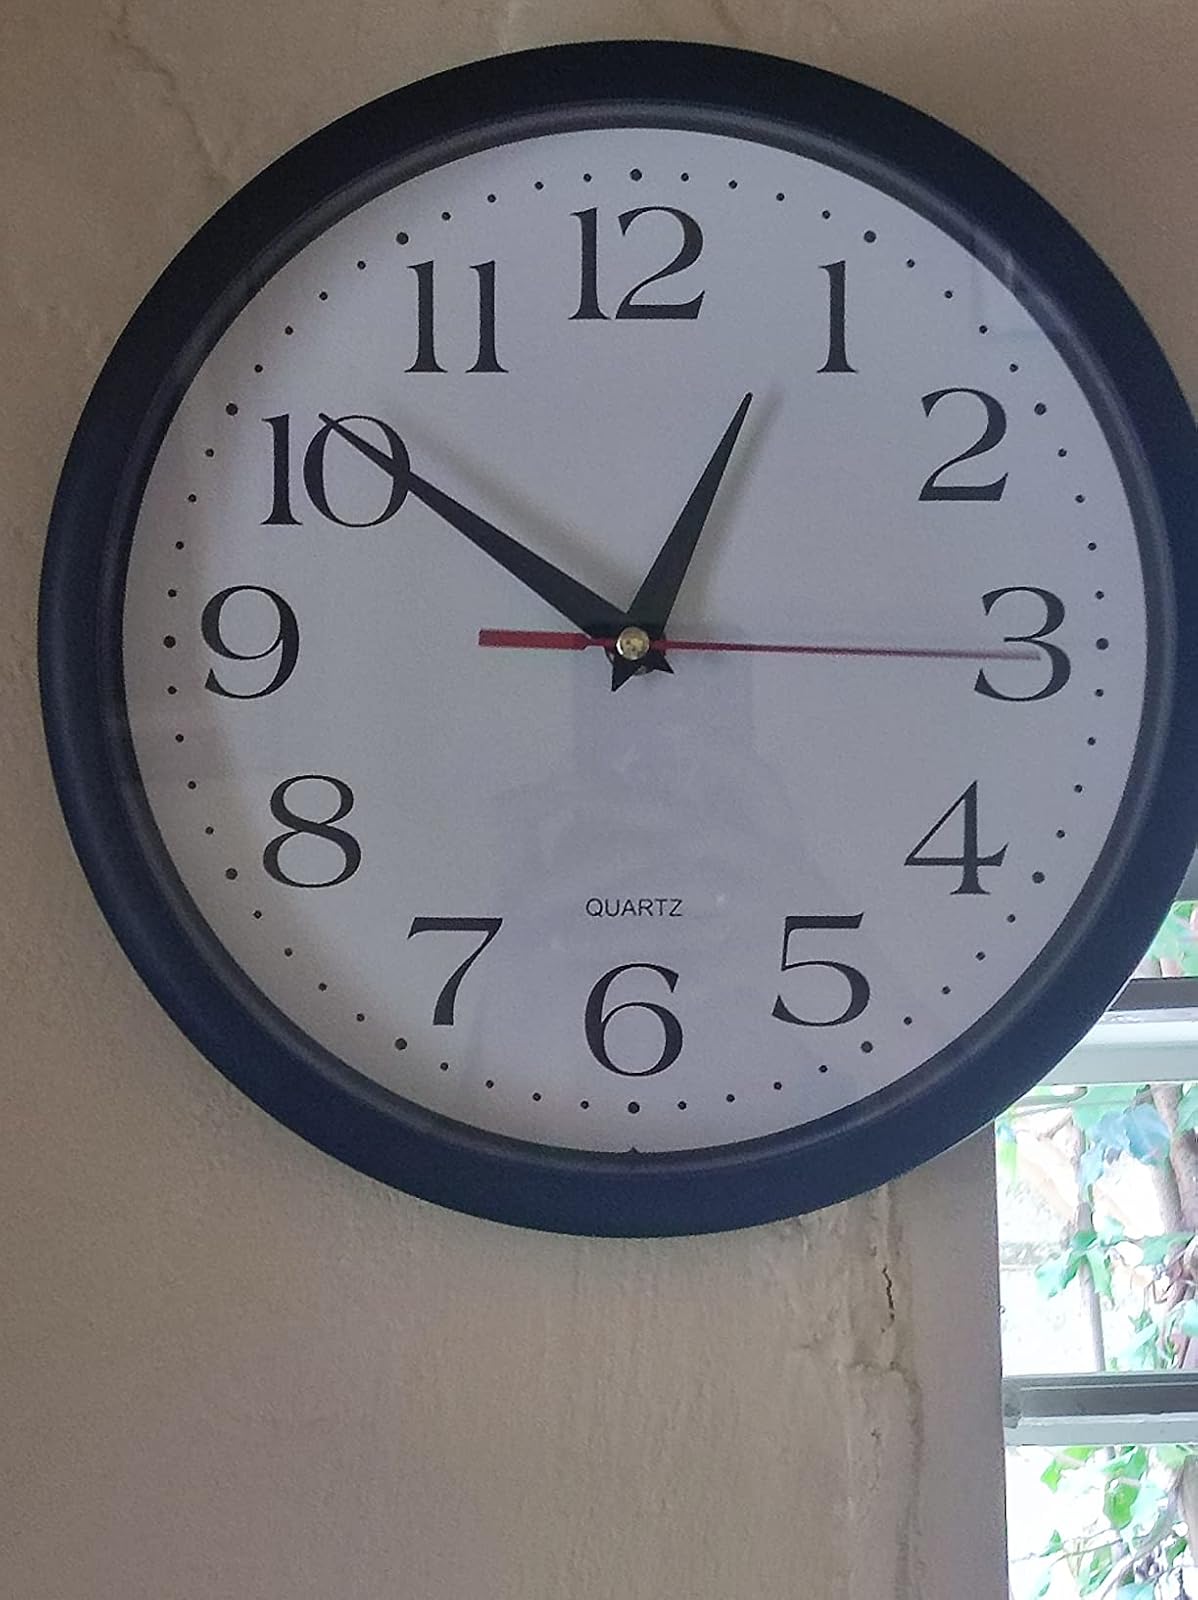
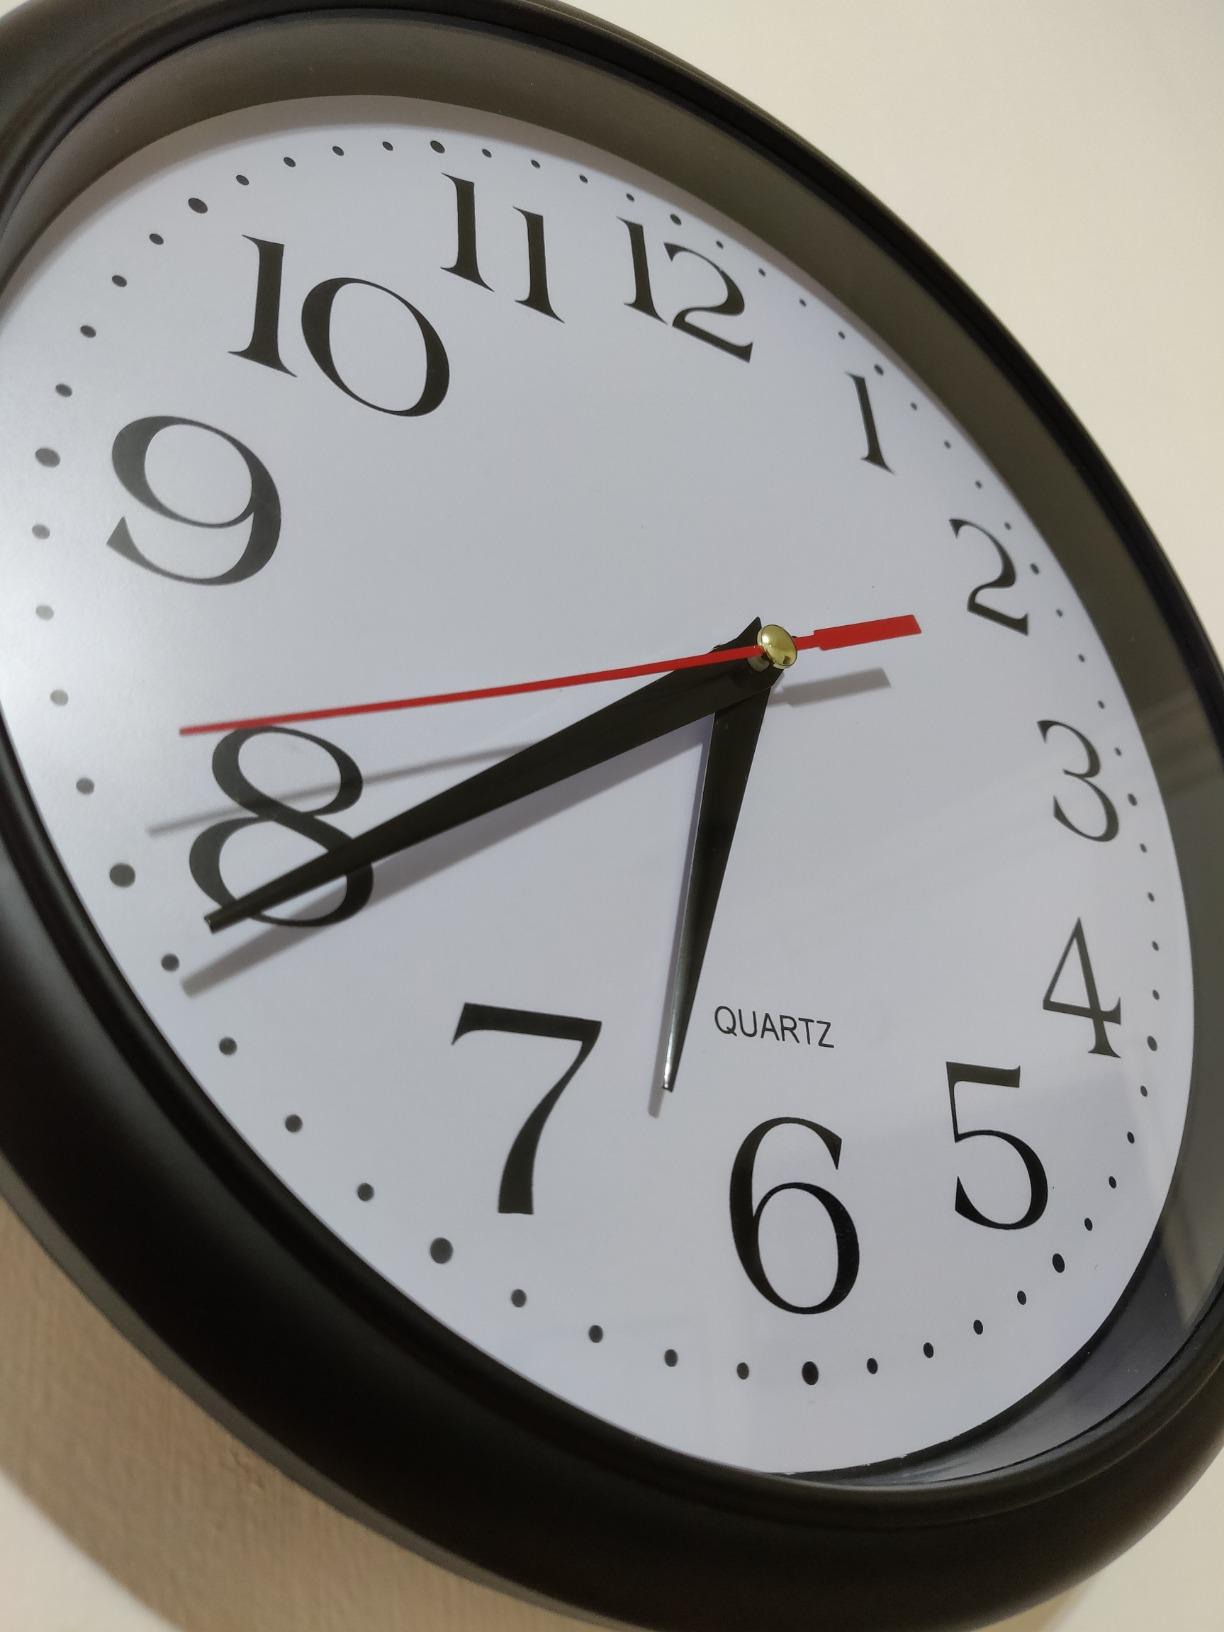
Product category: clock
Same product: yes